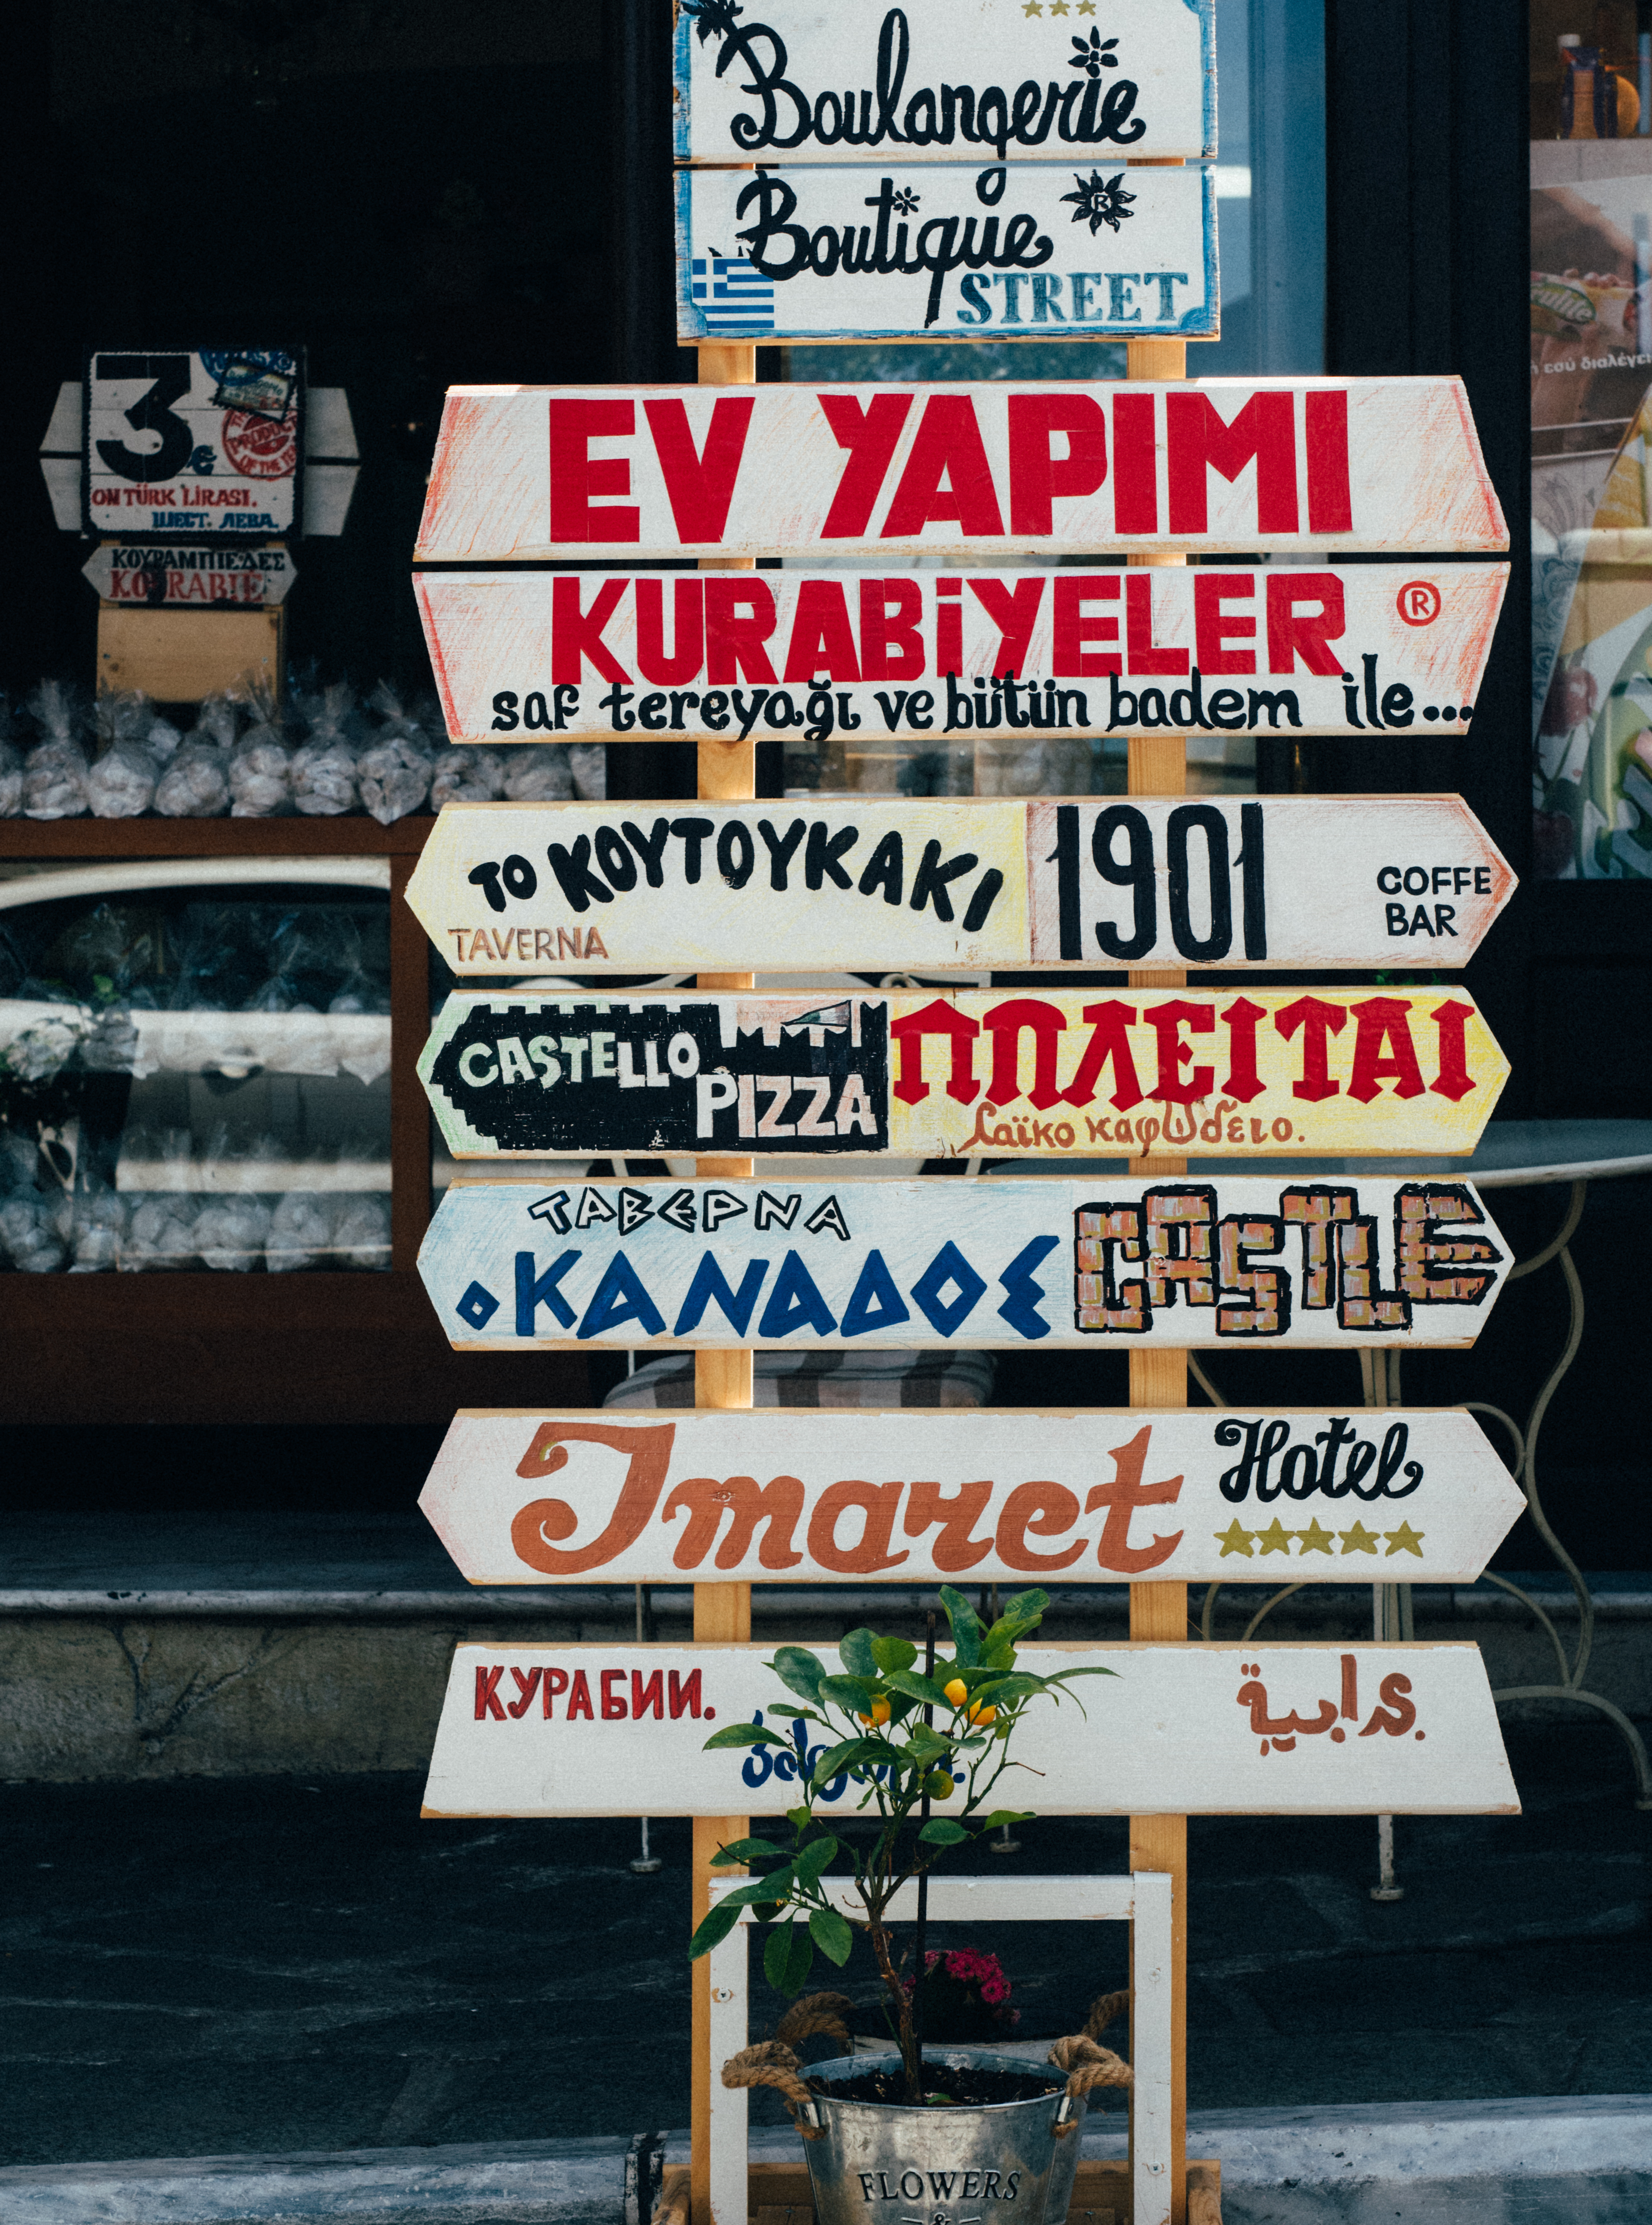
advertising, travel, sign, signage